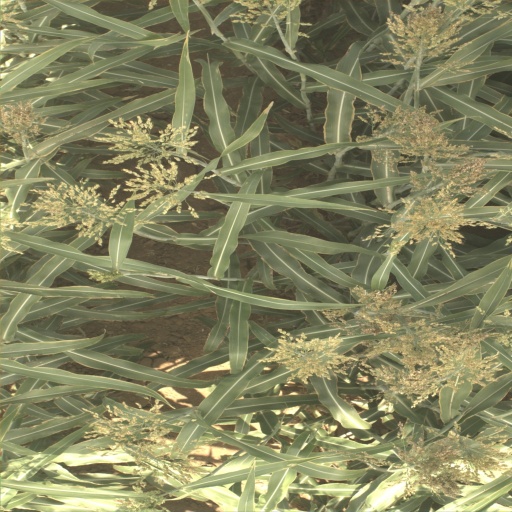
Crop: sorghum